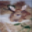
Label: deer